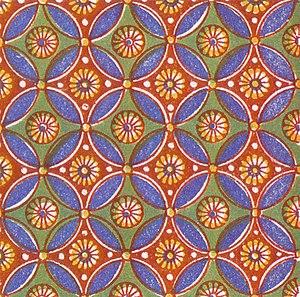
Un groupe de papier peint est un groupe mathématique constitué par l'ensemble des symétries d'un motif bidimensionnel périodique. De tels motifs, engendrés par la répétition à l'infini d'une forme dans deux directions du plan, sont souvent utilisés en architecture et dans les arts décoratifs. Il existe 17 types de groupes de papier peint, qui permettent une classification mathématique de tous les motifs bidimensionnels périodiques.
En mathématiques, un groupe est une des structures algébriques fondamentales de l'algèbre générale. C'est un ensemble muni d'une loi de composition interne associative admettant un élément neutre et, pour chaque élément de l'ensemble, un élément symétrique.